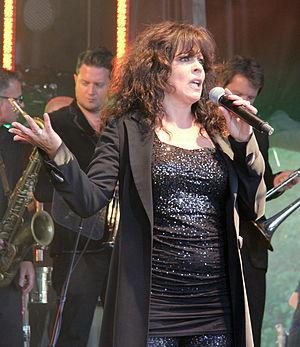
Patti Russo est née Patricia Rousseau le 20 mai 1964, dans le New Jersey. Patti est chanteuse, actrice et auteur de chansons américaine. Elle est principalement connue pour être la principale choriste du Neverland Express, groupe jouant pour Meat Loaf, dont elle a fait partie de 1992 à 2006 et depuis 2008.